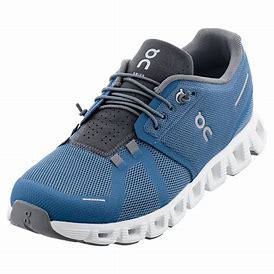
Brand: ON
Model: Cloud